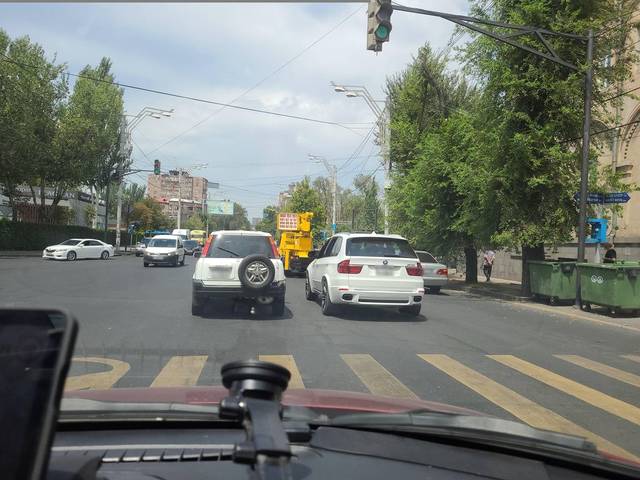
Region: Armenia
Coordinates: 40.179, 44.525